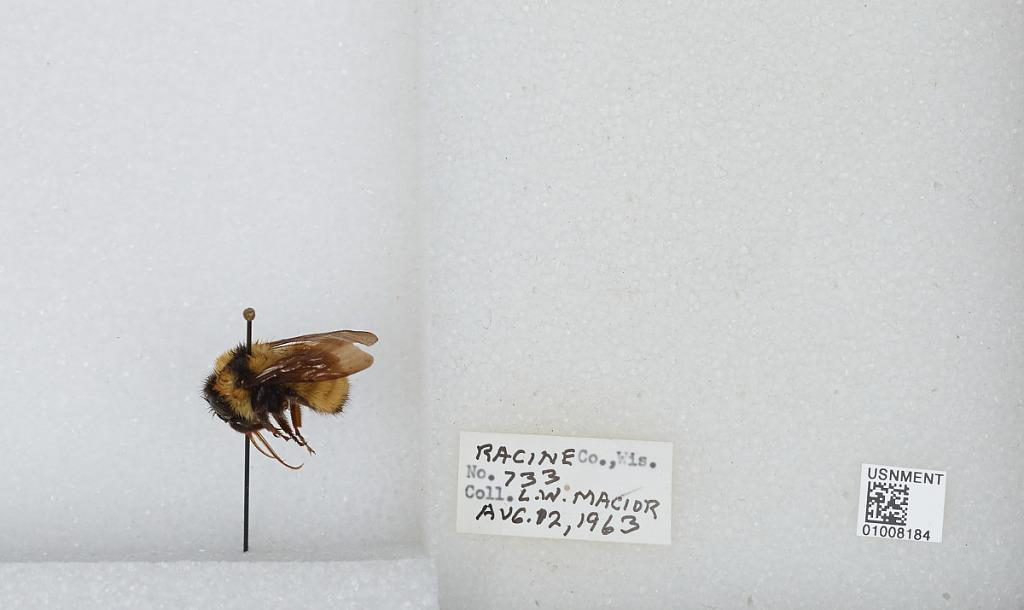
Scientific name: Bombus (Fervidobombus) fervidus fervidus (Fabricius)
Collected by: L. Macior
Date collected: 1963-8-12
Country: United States
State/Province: Wisconsin
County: Racine
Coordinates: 42.78, -87.76